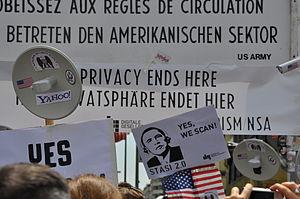
Barack Hussein Obama II /bəˈɹɑːk huːˈseɪn oʊˈbɑːmə/, né le 4 août 1961 à Honolulu, est un homme d'État américain. Il est le 44ᵉ président des États-Unis, en fonction du 20 janvier 2009 au 20 janvier 2017.